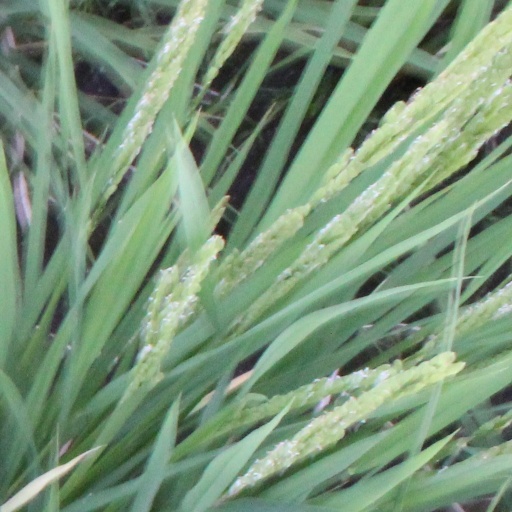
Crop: rice